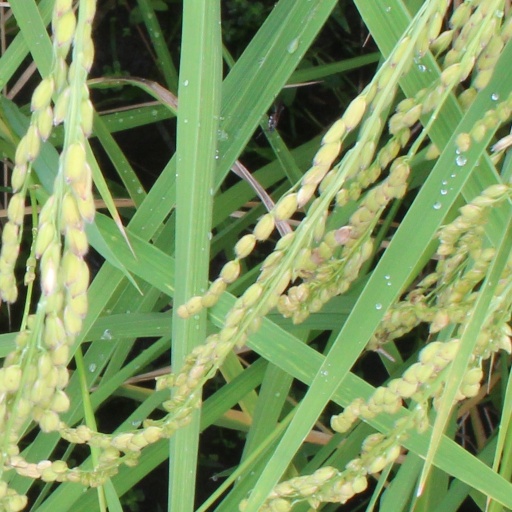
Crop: rice